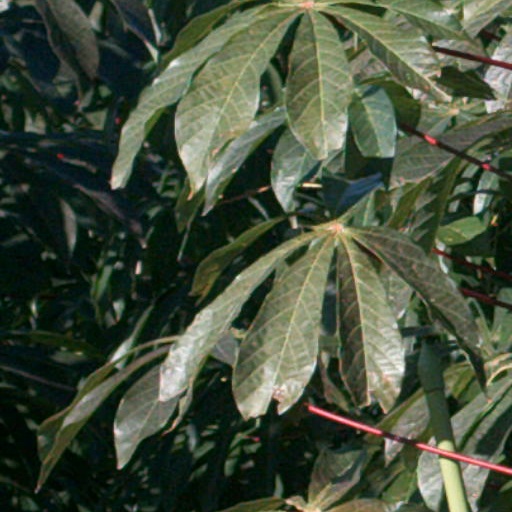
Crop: cassava